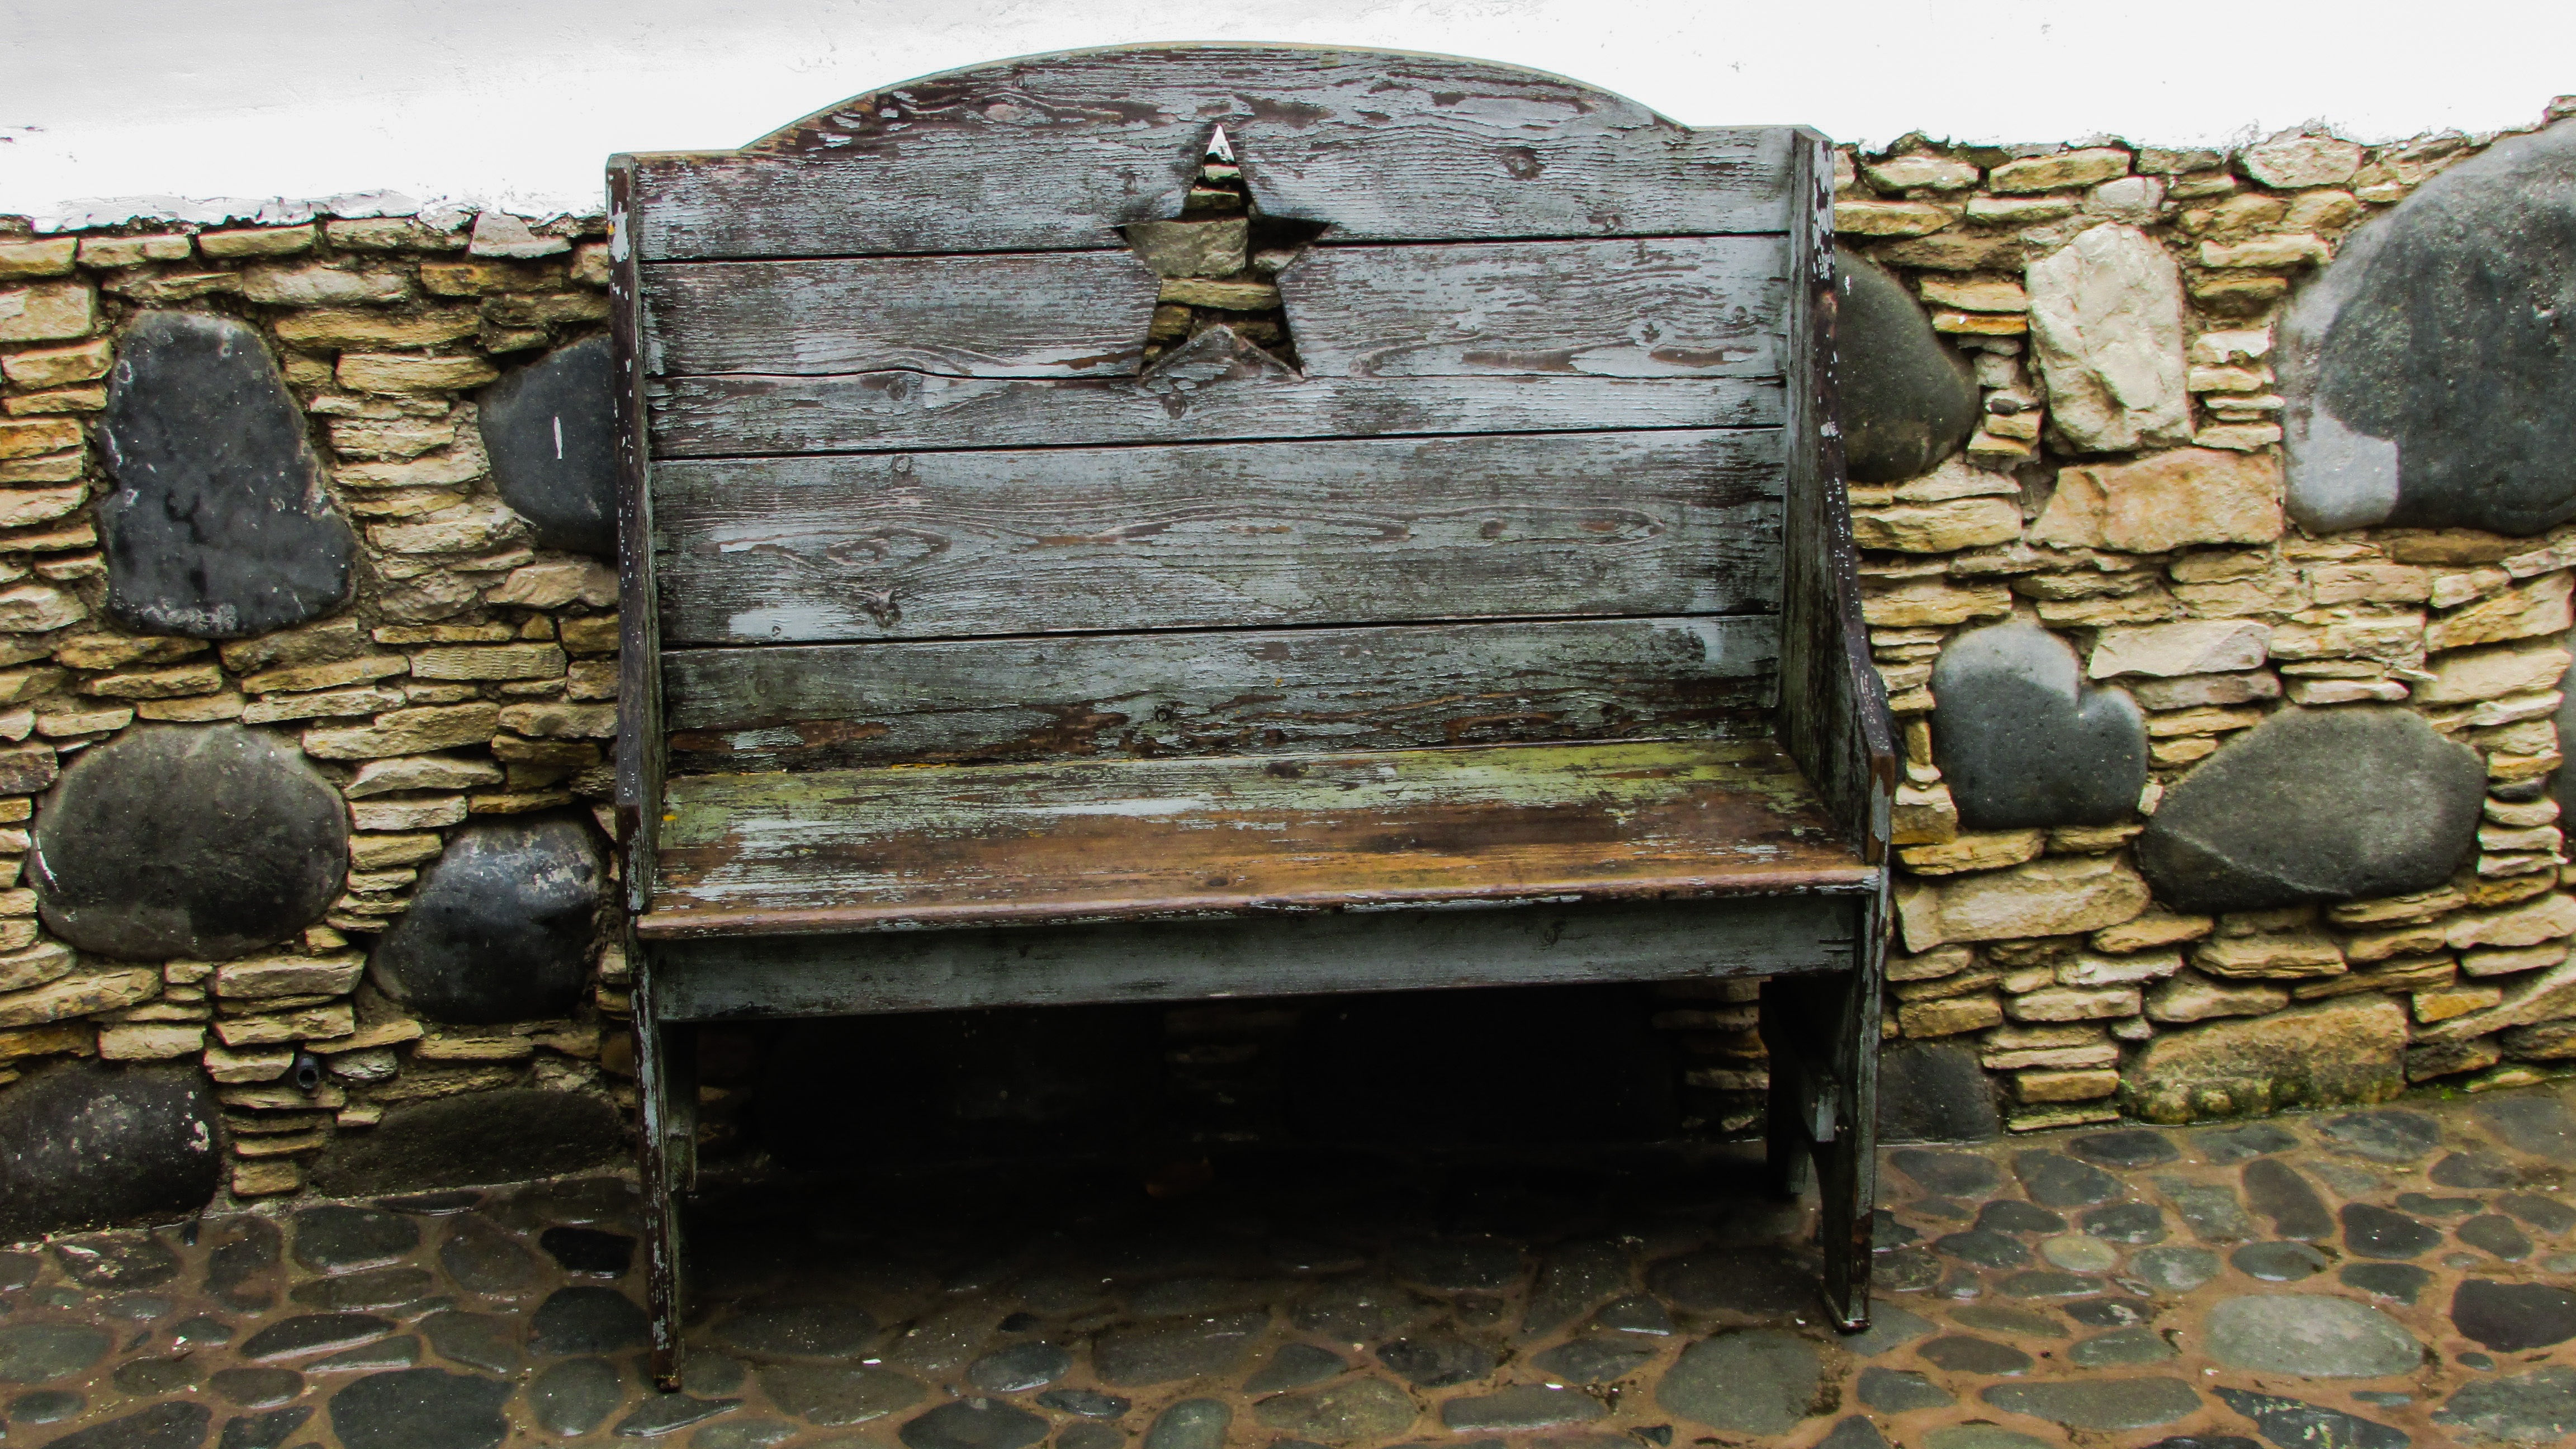
wood, bench, vintage, antique, old, rustic, furniture, wooden, man made object, ancient history